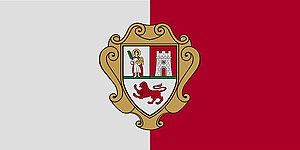
Kotor
Kotor er en by, som ligger i det sydvestlige Montenegro i bugten Boka Kotorska. Byen Kotor har 19.000 indbyggere og kommunen Kotor har 23.481 indbyggere. Kotor-bugten er en af de dybeste og længste bugter i Adriaterhavet og bliver også kaldt for den sydligste fjord i Europa. Bugten er faktisk en kløft, som er oversvømmet af havet.